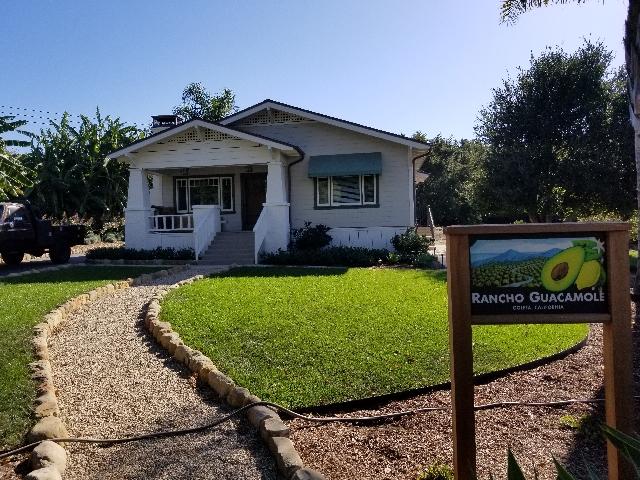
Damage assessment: no_damage